GWR 4900 Class 4979 Wootton Hall

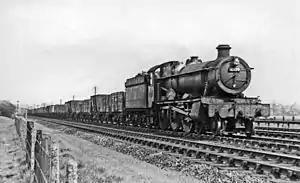
4979 "Wootton Hall" hauling a set of empty wagons down the ex-GW main line, approaching Reading at Kennet Bridge Box.

GWR 4900 Class 4-6-0 No. 4979 "Wootton Hall" is a steam locomotive. It was built at Swindon, February 1930, and was one of 258 Hall class steam locomotives constructed.